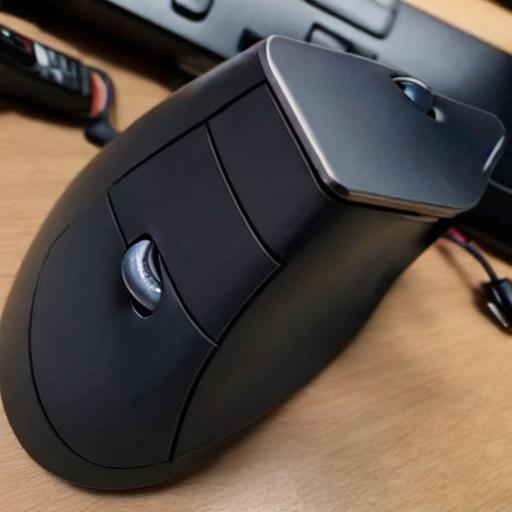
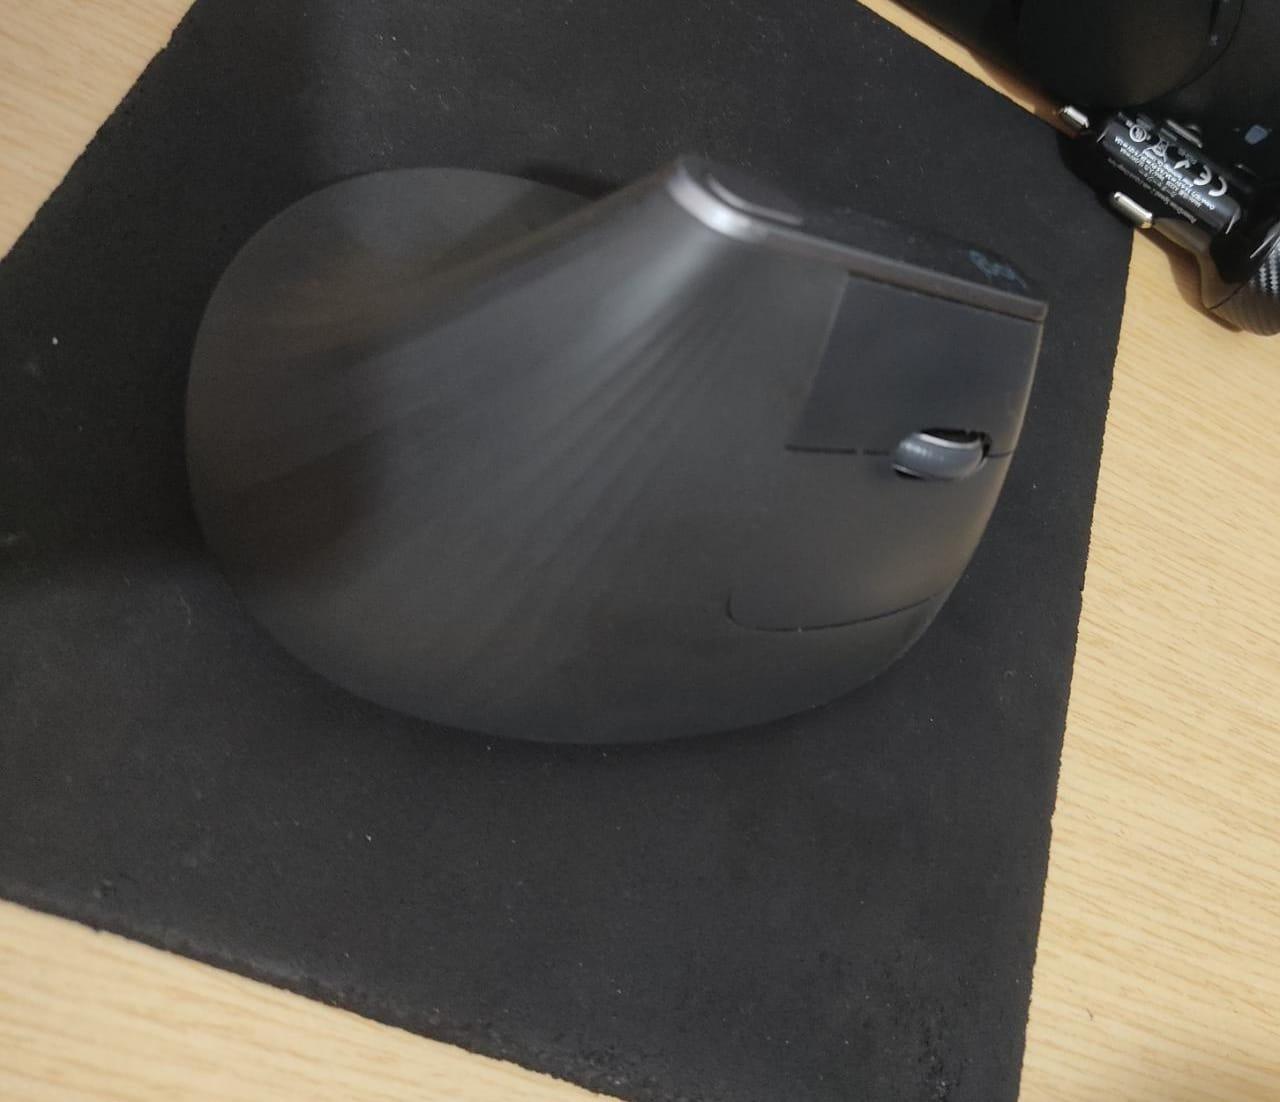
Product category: mouse
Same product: no